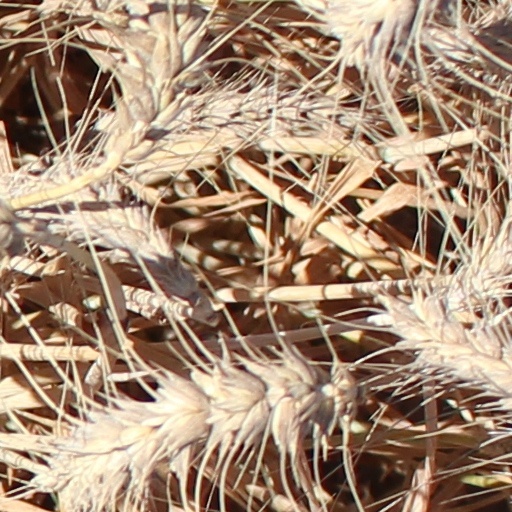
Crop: wheat